Ashtabula River railroad disaster

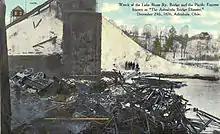
Postcard photo of the wreck. The view is toward the west abutment; the locomotive "Columbia" can be seen in the wreckage at left.

The "Columbia" and the 11 cars behind it acted like a linked chain load. The bridge's collapse was therefore not sudden, but rather somewhat slow and piecemeal. The "Columbia" struck the abutment, the engine supported by the stonework while the tender hung downward toward the river valley. The first express car fell into the ravine, crashing nose-first into the ground at the base of the abutment. The "Columbia" slipped backward off the abutment, landing upside-down and backward atop the first express car. It then fell onto its side, its trucks pointing north.